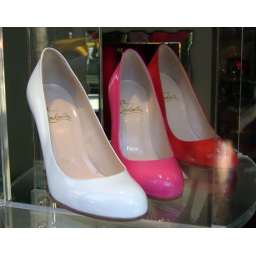
White, Barbie-pink and red Louboutins in the window of his Madison Avenue store.